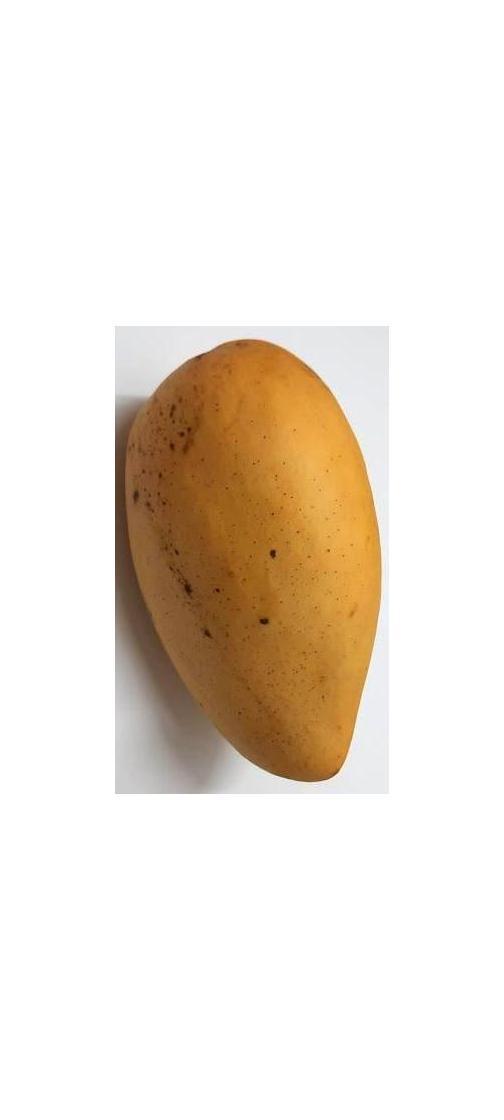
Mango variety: Katimon